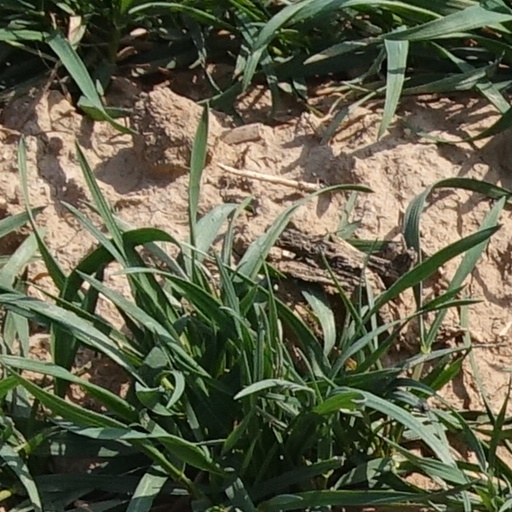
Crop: wheat